Cologne–Aachen high-speed railway

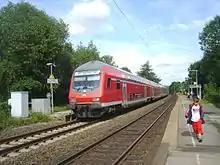
Nothberg station two years before its closure

Langerwehe station (line-km 48.9) has two platform tracks on the Cologne–Aachen line with side platforms north and south of the two through line tracks. The Eschweiler-Weisweiler Langerwehe line, built in 2009, ends in Langerwehe. Euregiobahn trains from Eschweiler-Weisweiler arrive at a third platform built in 2009. The through platform tracks on the Cologne–Aachen railway are used by Regional-Express services and Euregiobahn trains that are bound for Düren.